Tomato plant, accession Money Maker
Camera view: tilt-top (135 deg); turntable rotation: 270 degrees
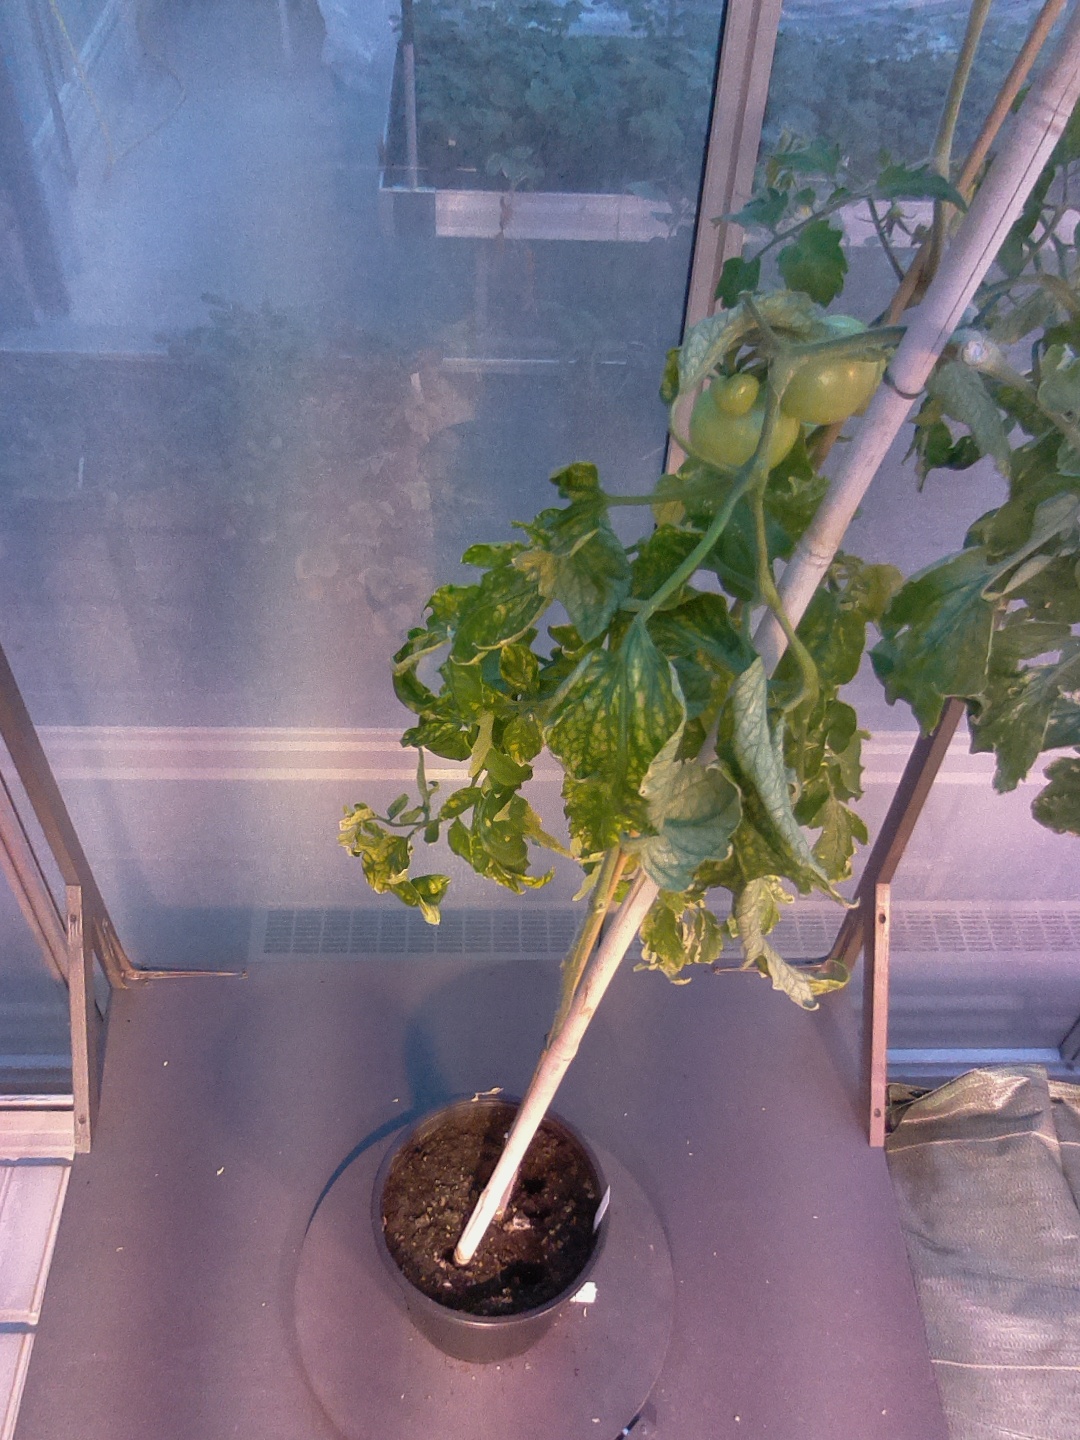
BBCH growth stage 79: 90% -100% of final fruit size